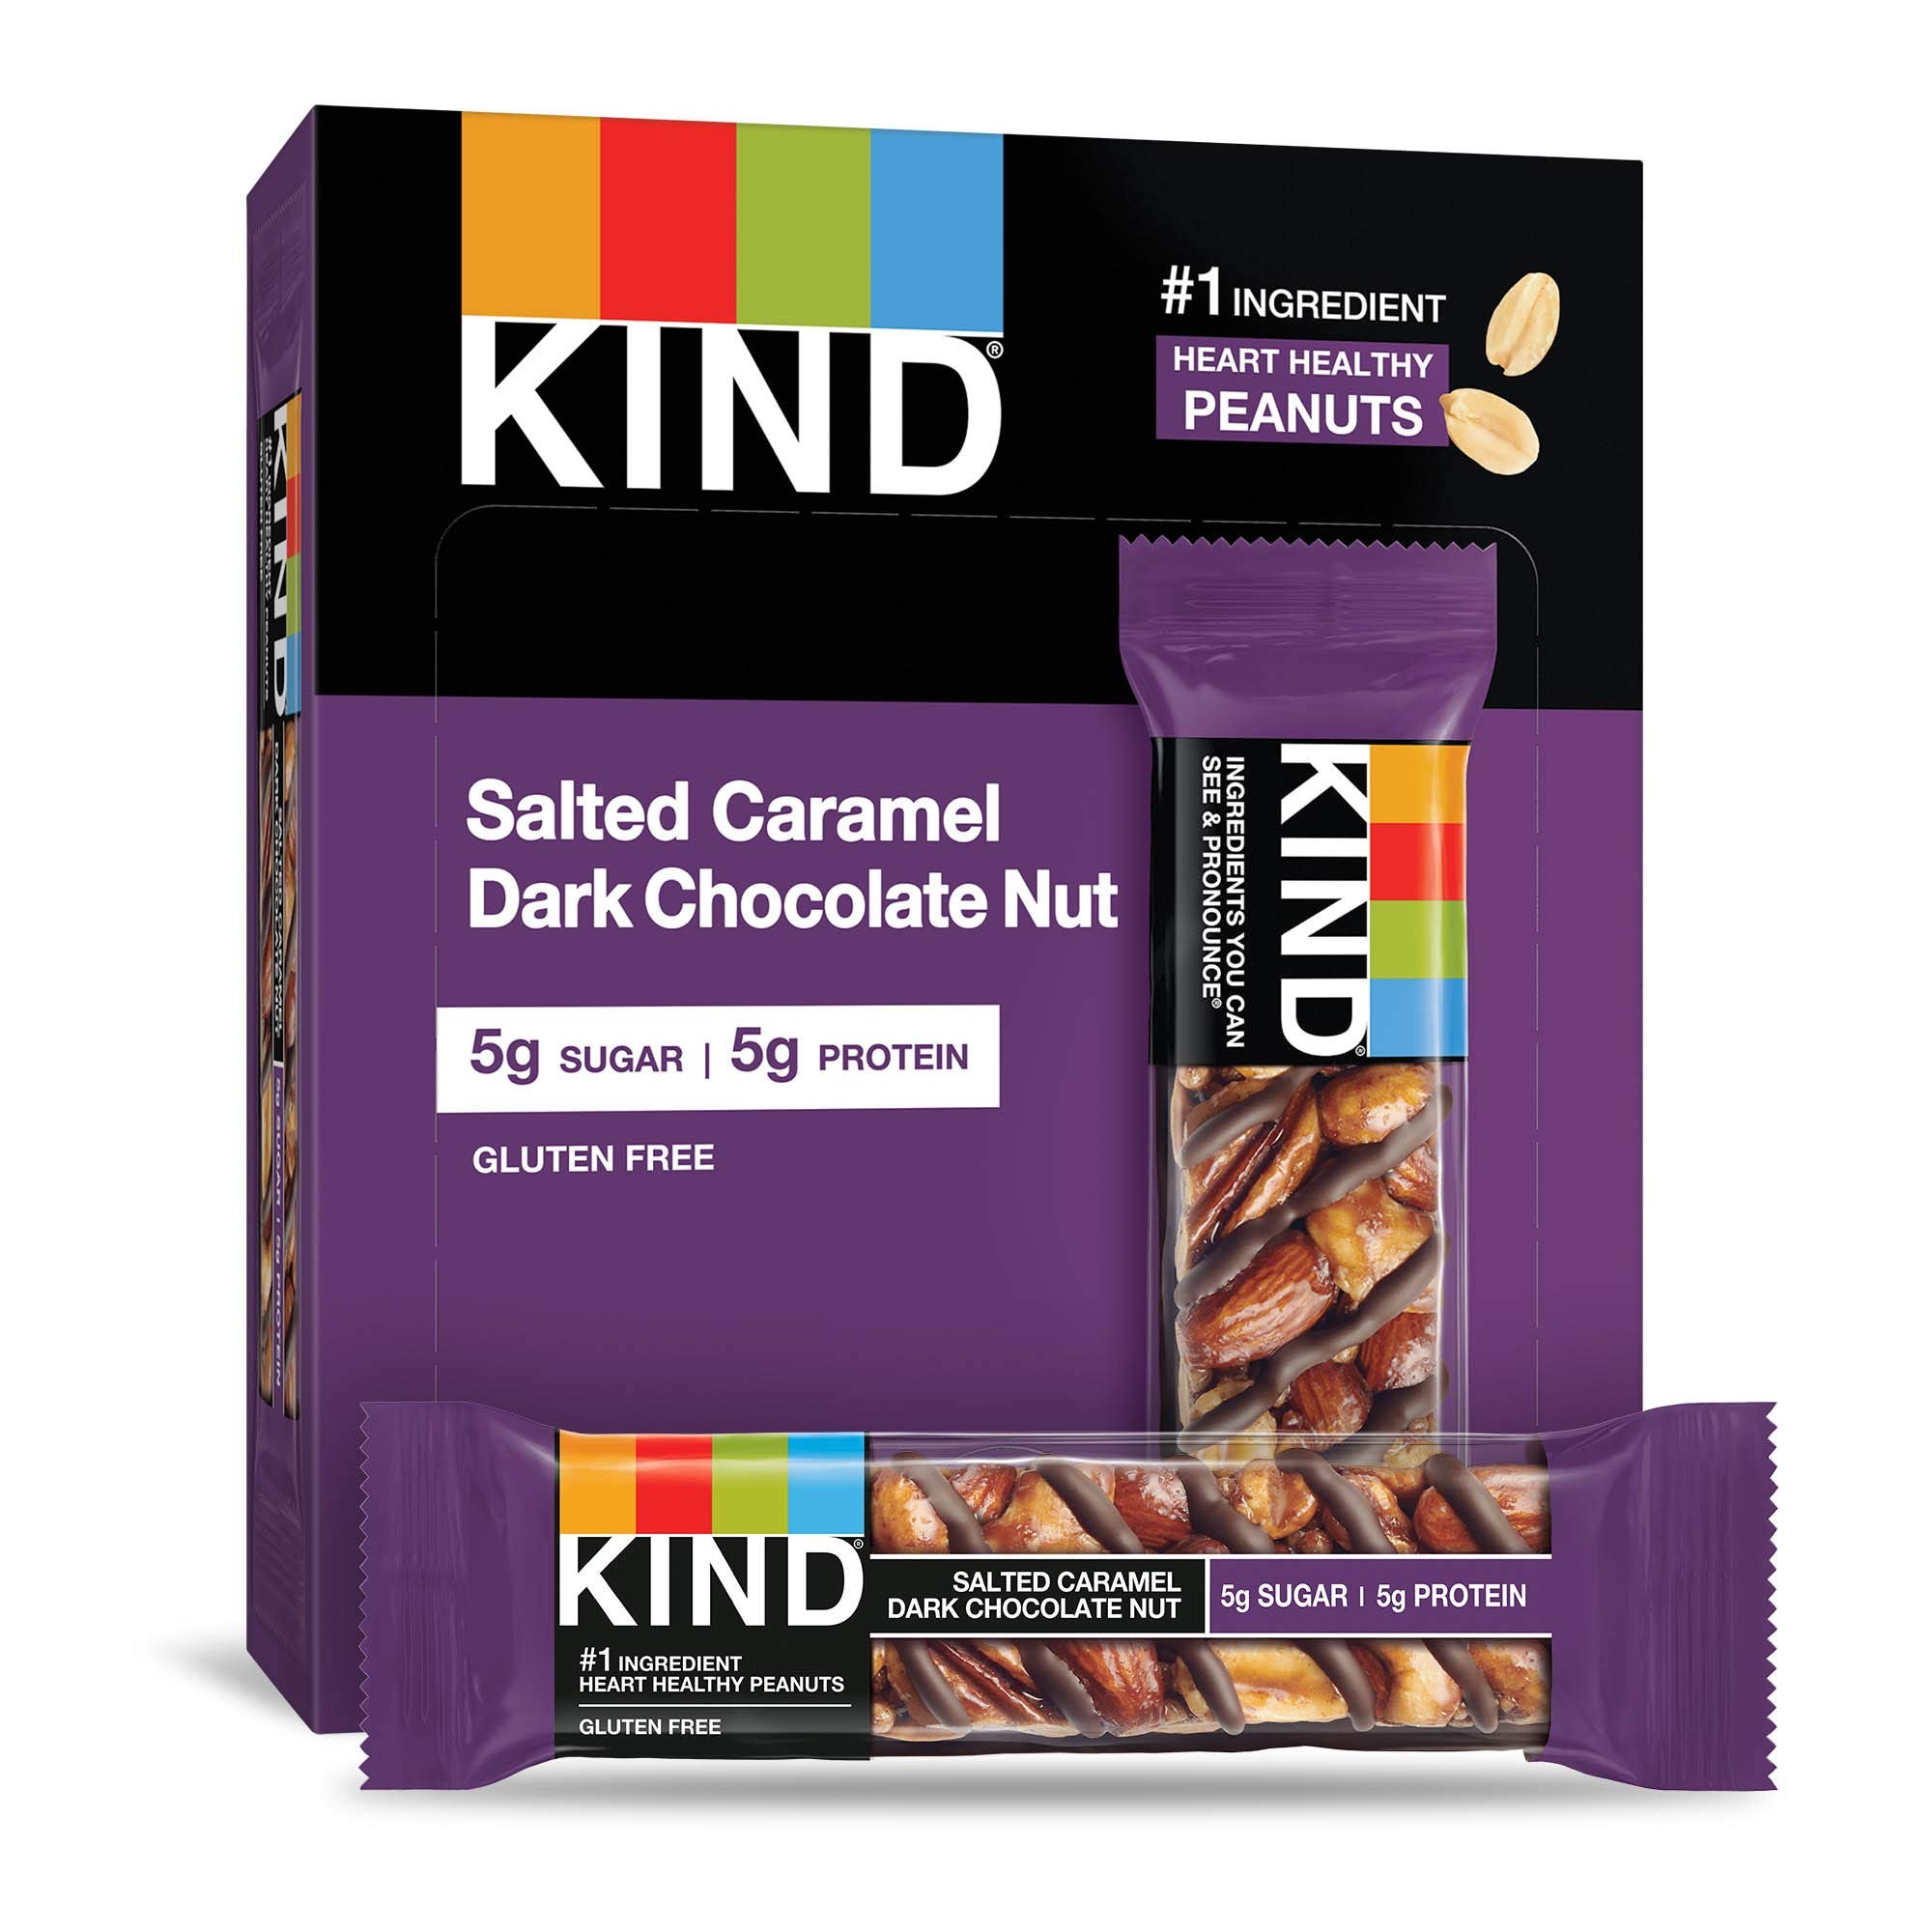
Item Name: KIND Bars, Salted Caramel & Dark Chocolate Nut, Gluten Free, 48 Count
Bullet Point 1: Made with simple, whole ingredients
Bullet Point 2: Non GMO, Gluten Free
Bullet Point 3: Good source of fiber
Bullet Point 4: Low glycemic index, low sodium
Bullet Point 5: Contains 48 - 1.4oz bars
Value: 48.0
Unit: count

Price: 16.99